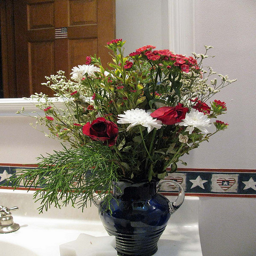
A blue vase holding flowers on sink next to mirror.
a blue vase of red and white flowers sitting on a counter in a bathroom
A vase with white and red flowers sits on a sink.
a vase of flowers sitting near a candle on a sink
A bouquet of flowers standing on a bathroom vanity.